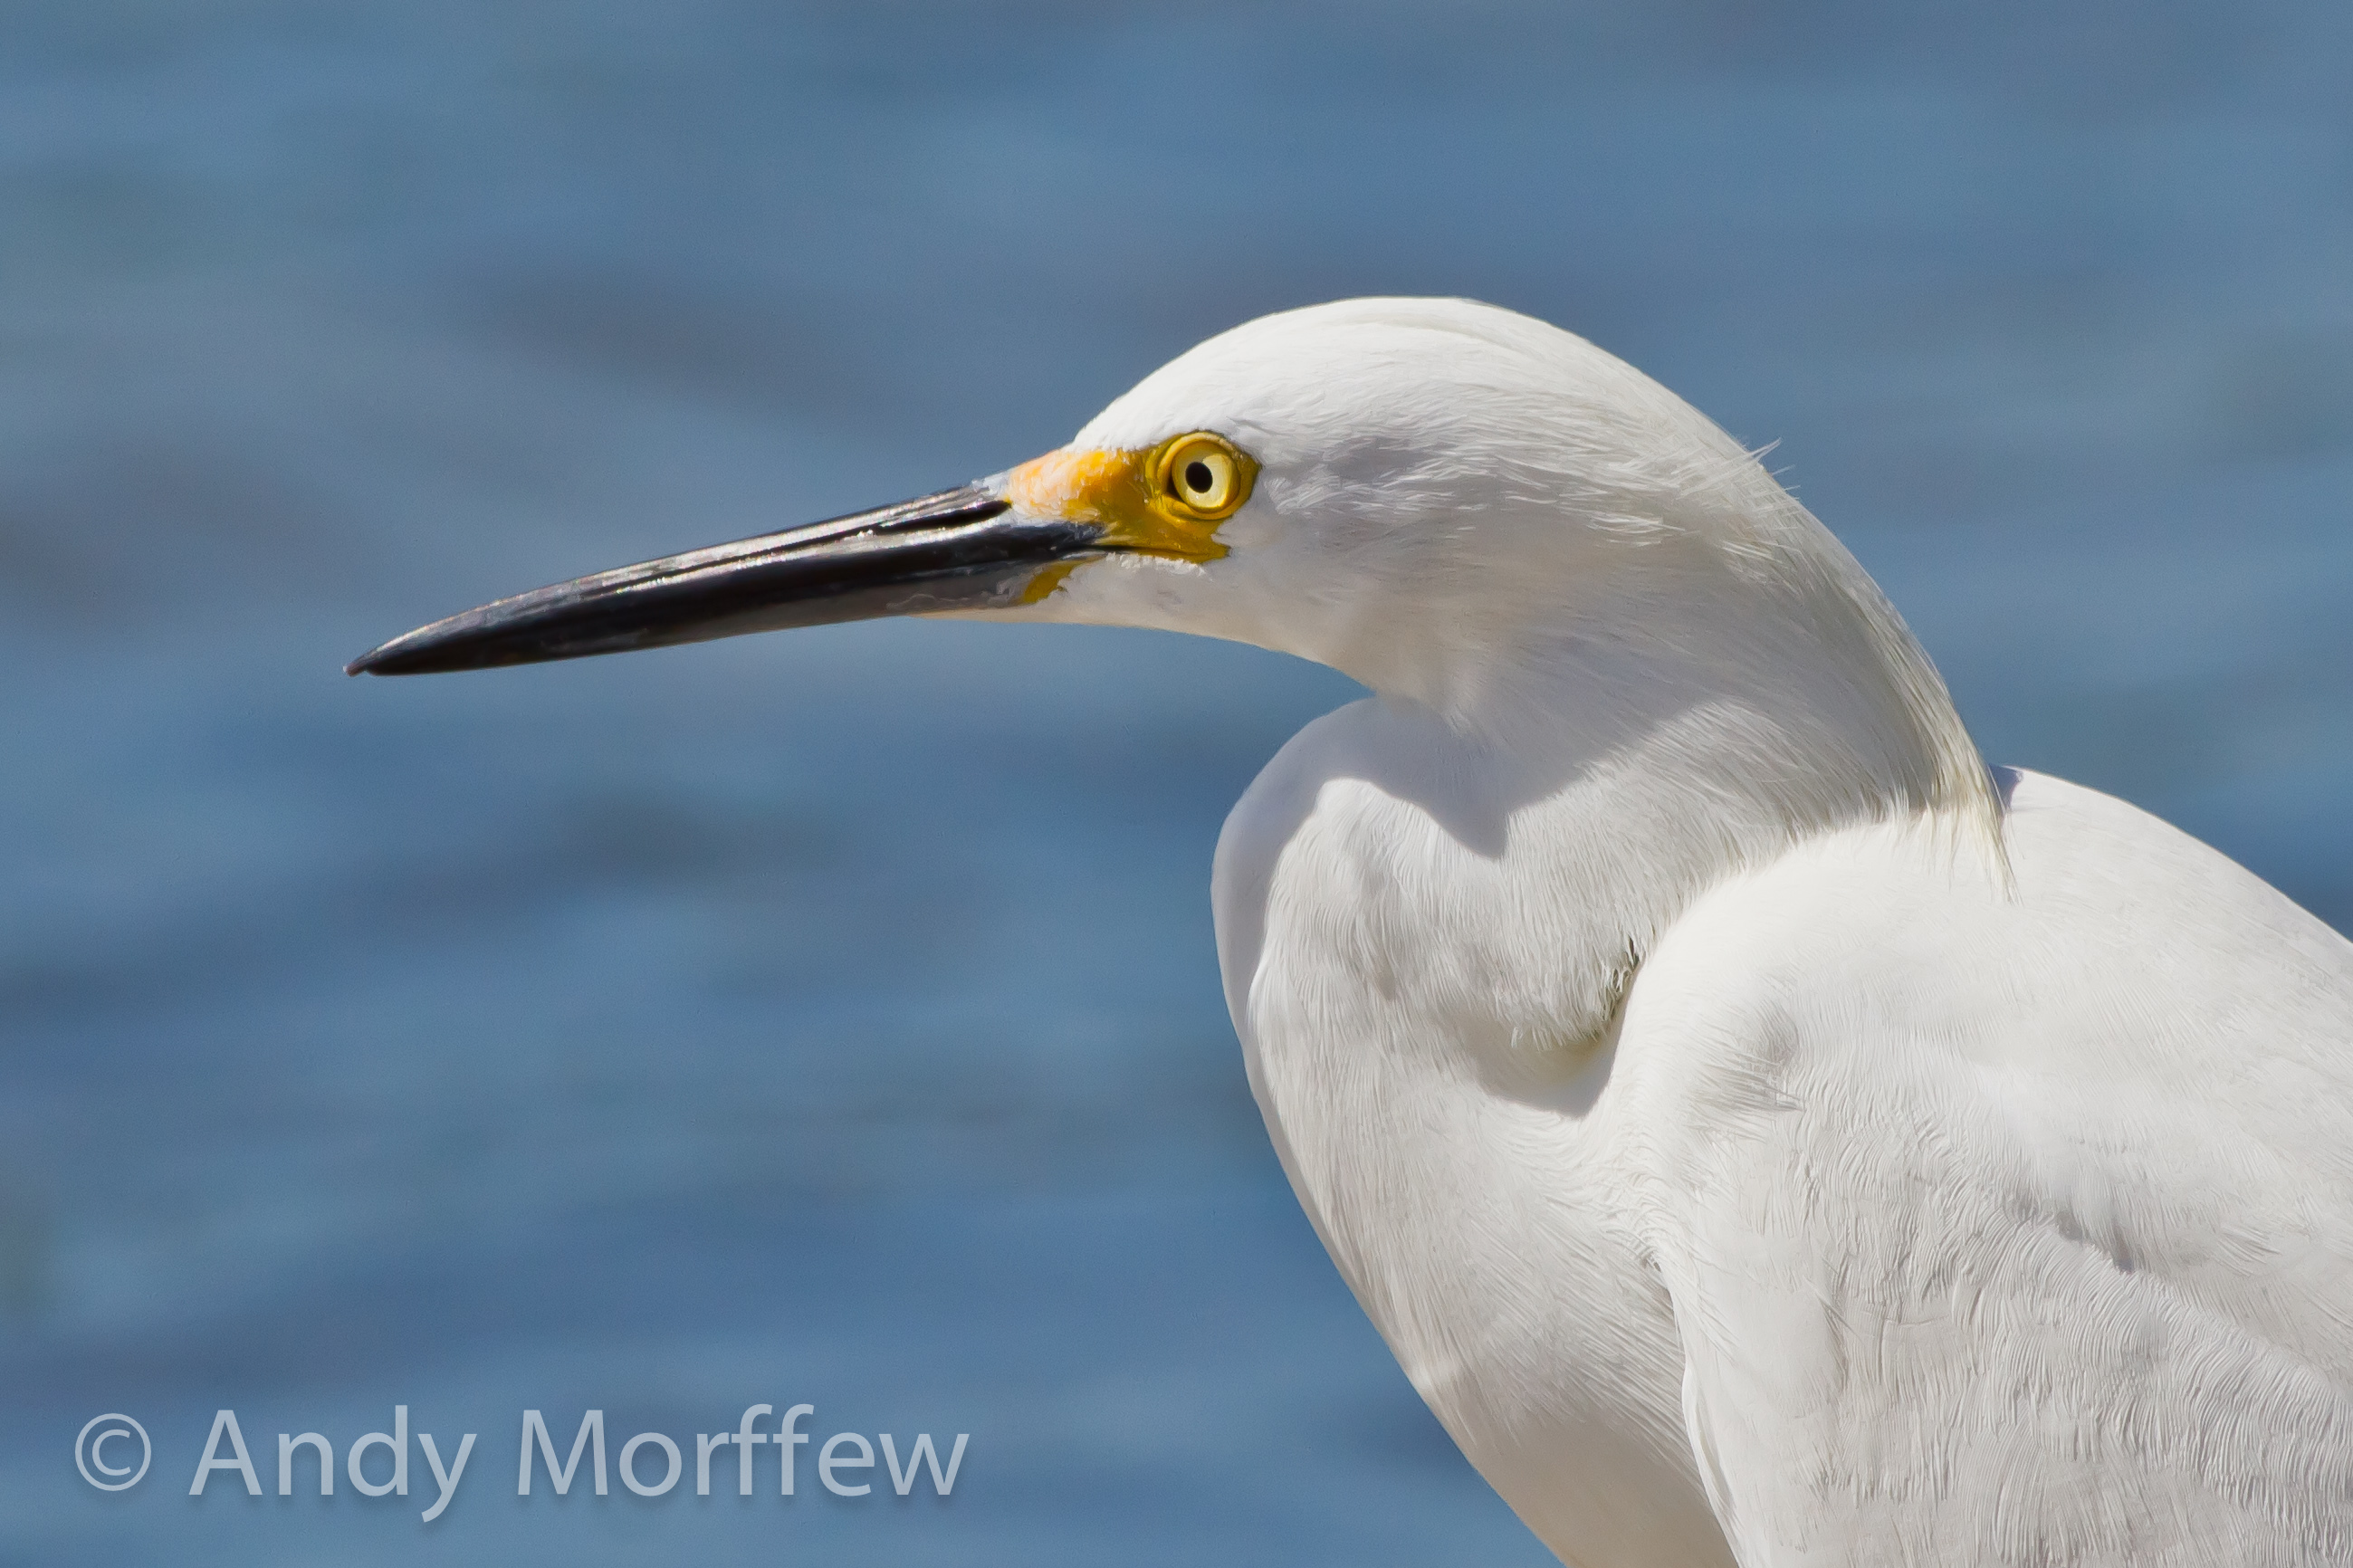
bird, wing, wildlife, portrait, beak, fauna, vertebrate, blinkagain, birdperfect, egret, heron, albatross, florida, andymorffew, morffew, naturethroughthelens, marcoisland, tigertailbeach, snowyegret, specanimal, gannet, great egret